Vicdessos

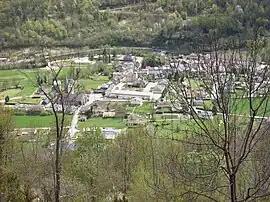
A general view of Vicdessos

Vicdessos is a former commune in the Ariège department in southwestern France. On 1 January 2019, it was merged into the new commune Val-de-Sos.